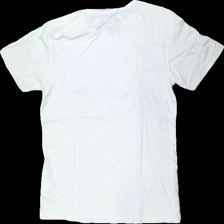
View: back
Type: T-shirt
Category: Ladies
Brand: Not in the list
Brand text on label: Blend (Denim with attitude)
Colors: White, Purple, Blue, Grey, Black
Material: 100% bomull
Pattern: Logo print
Cut: C-collar
Size: M
Season: All
Stains: Minor
Damage: sne söm
Damage location: middle right
Damage 2: smuts fläckar
Damage 2 location: bottom center
Damage 3: smutsigt
Damage 3 location: top center
Price range: <50
Recommended usage: Export
Description: t-shirt med tryck